Viscount Hatton

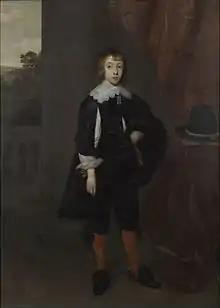
Portrait of Christopher Hatton, 1st Viscount Hatton (circa 1632-1706)

The Hon. Anne Hatton, daughter of the first Viscount, married Daniel Finch, 7th Earl of Winchilsea and 2nd Earl of Nottingham. His grandson George Finch assumed the additional surname of Hatton and the Earls of Winchilsea and Nottingham are now the representatives of the Hatton family.